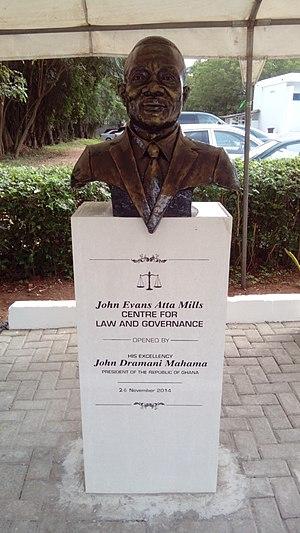
Buste du président Atta Mills, à l'entrée du Centre John Evans Atta Mills Centre pour le droit et la gouvernance, au Ghana Institute of Management and Public Administration (GIMPA) Accra
Legon est une banlieue de la ville ghanéenne d'Accra, est située à environ 12 km au nord-est du centre-ville dans le District métropolitain d'Accra, un district de la Région du Grand Accra au Ghana. Legon abrite le campus principal de l'université du Ghana. Les Ghanéens se réfèrent généralement à l'université du Ghana simplement comme "Legon". Legon abrite également quelques-uns des établissements d'enseignement bien connus du Ghana, tels que le Presbyterian Boys 'Secondary School, l'école Achimota, l'Institut ghanéen de gestion et d'administration publique, l'Institut d'études africaines et l'Institut d'études professionnelles. Legon est adjacent à l'une des banlieues résidentielles les plus cotées d'Accra - East Legon et à seulement environ 20 minutes en voiture de l'aéroport international de Kotoka.